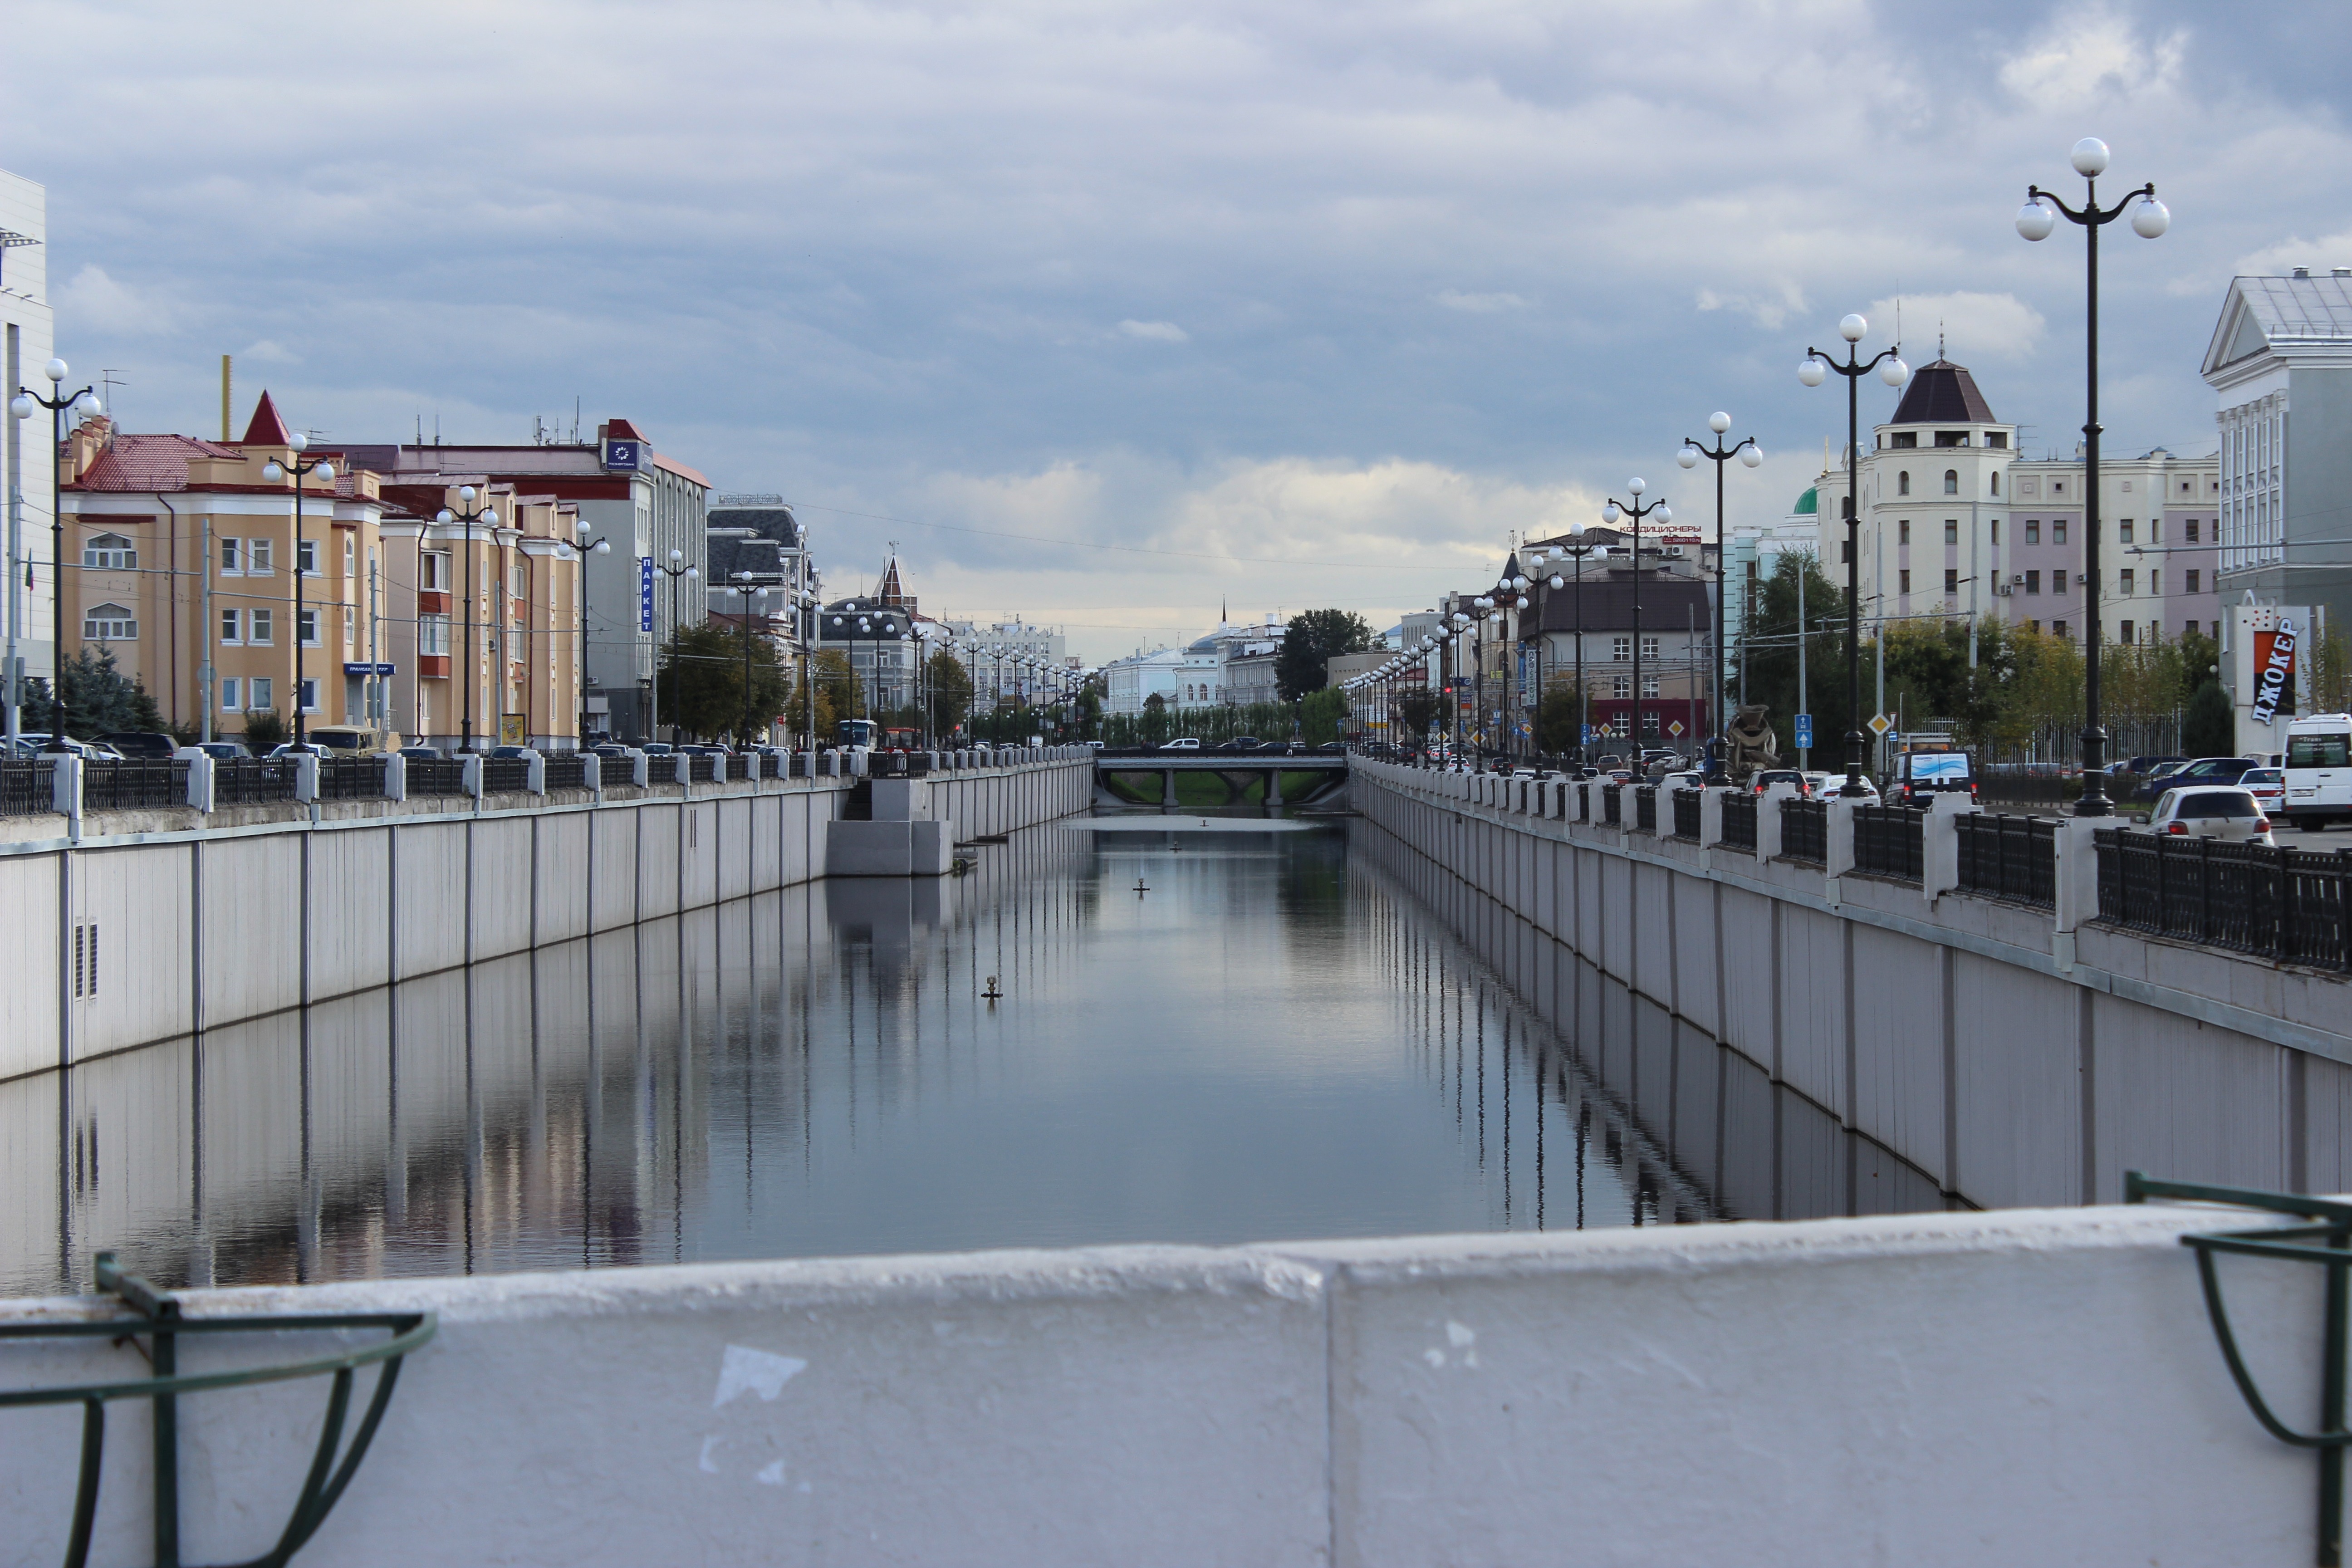
water, snow, dock, boardwalk, bridge, city, river, canal, walkway, cityscape, reflection, vehicle, waterway